Temple of Artemis, Corfu

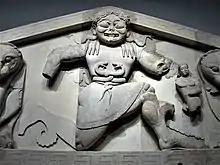
The Gorgon wearing the belt of intertwined snakes, a fertility symbol. To the right of the picture is the small relief of her son Khrysaor

The pedimental sculpture depicts Medusa in a formulaic, stylised fashion; her feet are arranged in a configuration suggesting rotation, which in turn indicates motion or flight when applied to the attributes of Medusa, especially Medusa's wings. The Medusa is wearing a short skirt which allows her legs freedom of movement while she is fleeing from Perseus. Her motion is further indicated by the formulaic positioning of her legs in the so–called "Knielauf position" which stylistically resembles a swastika.